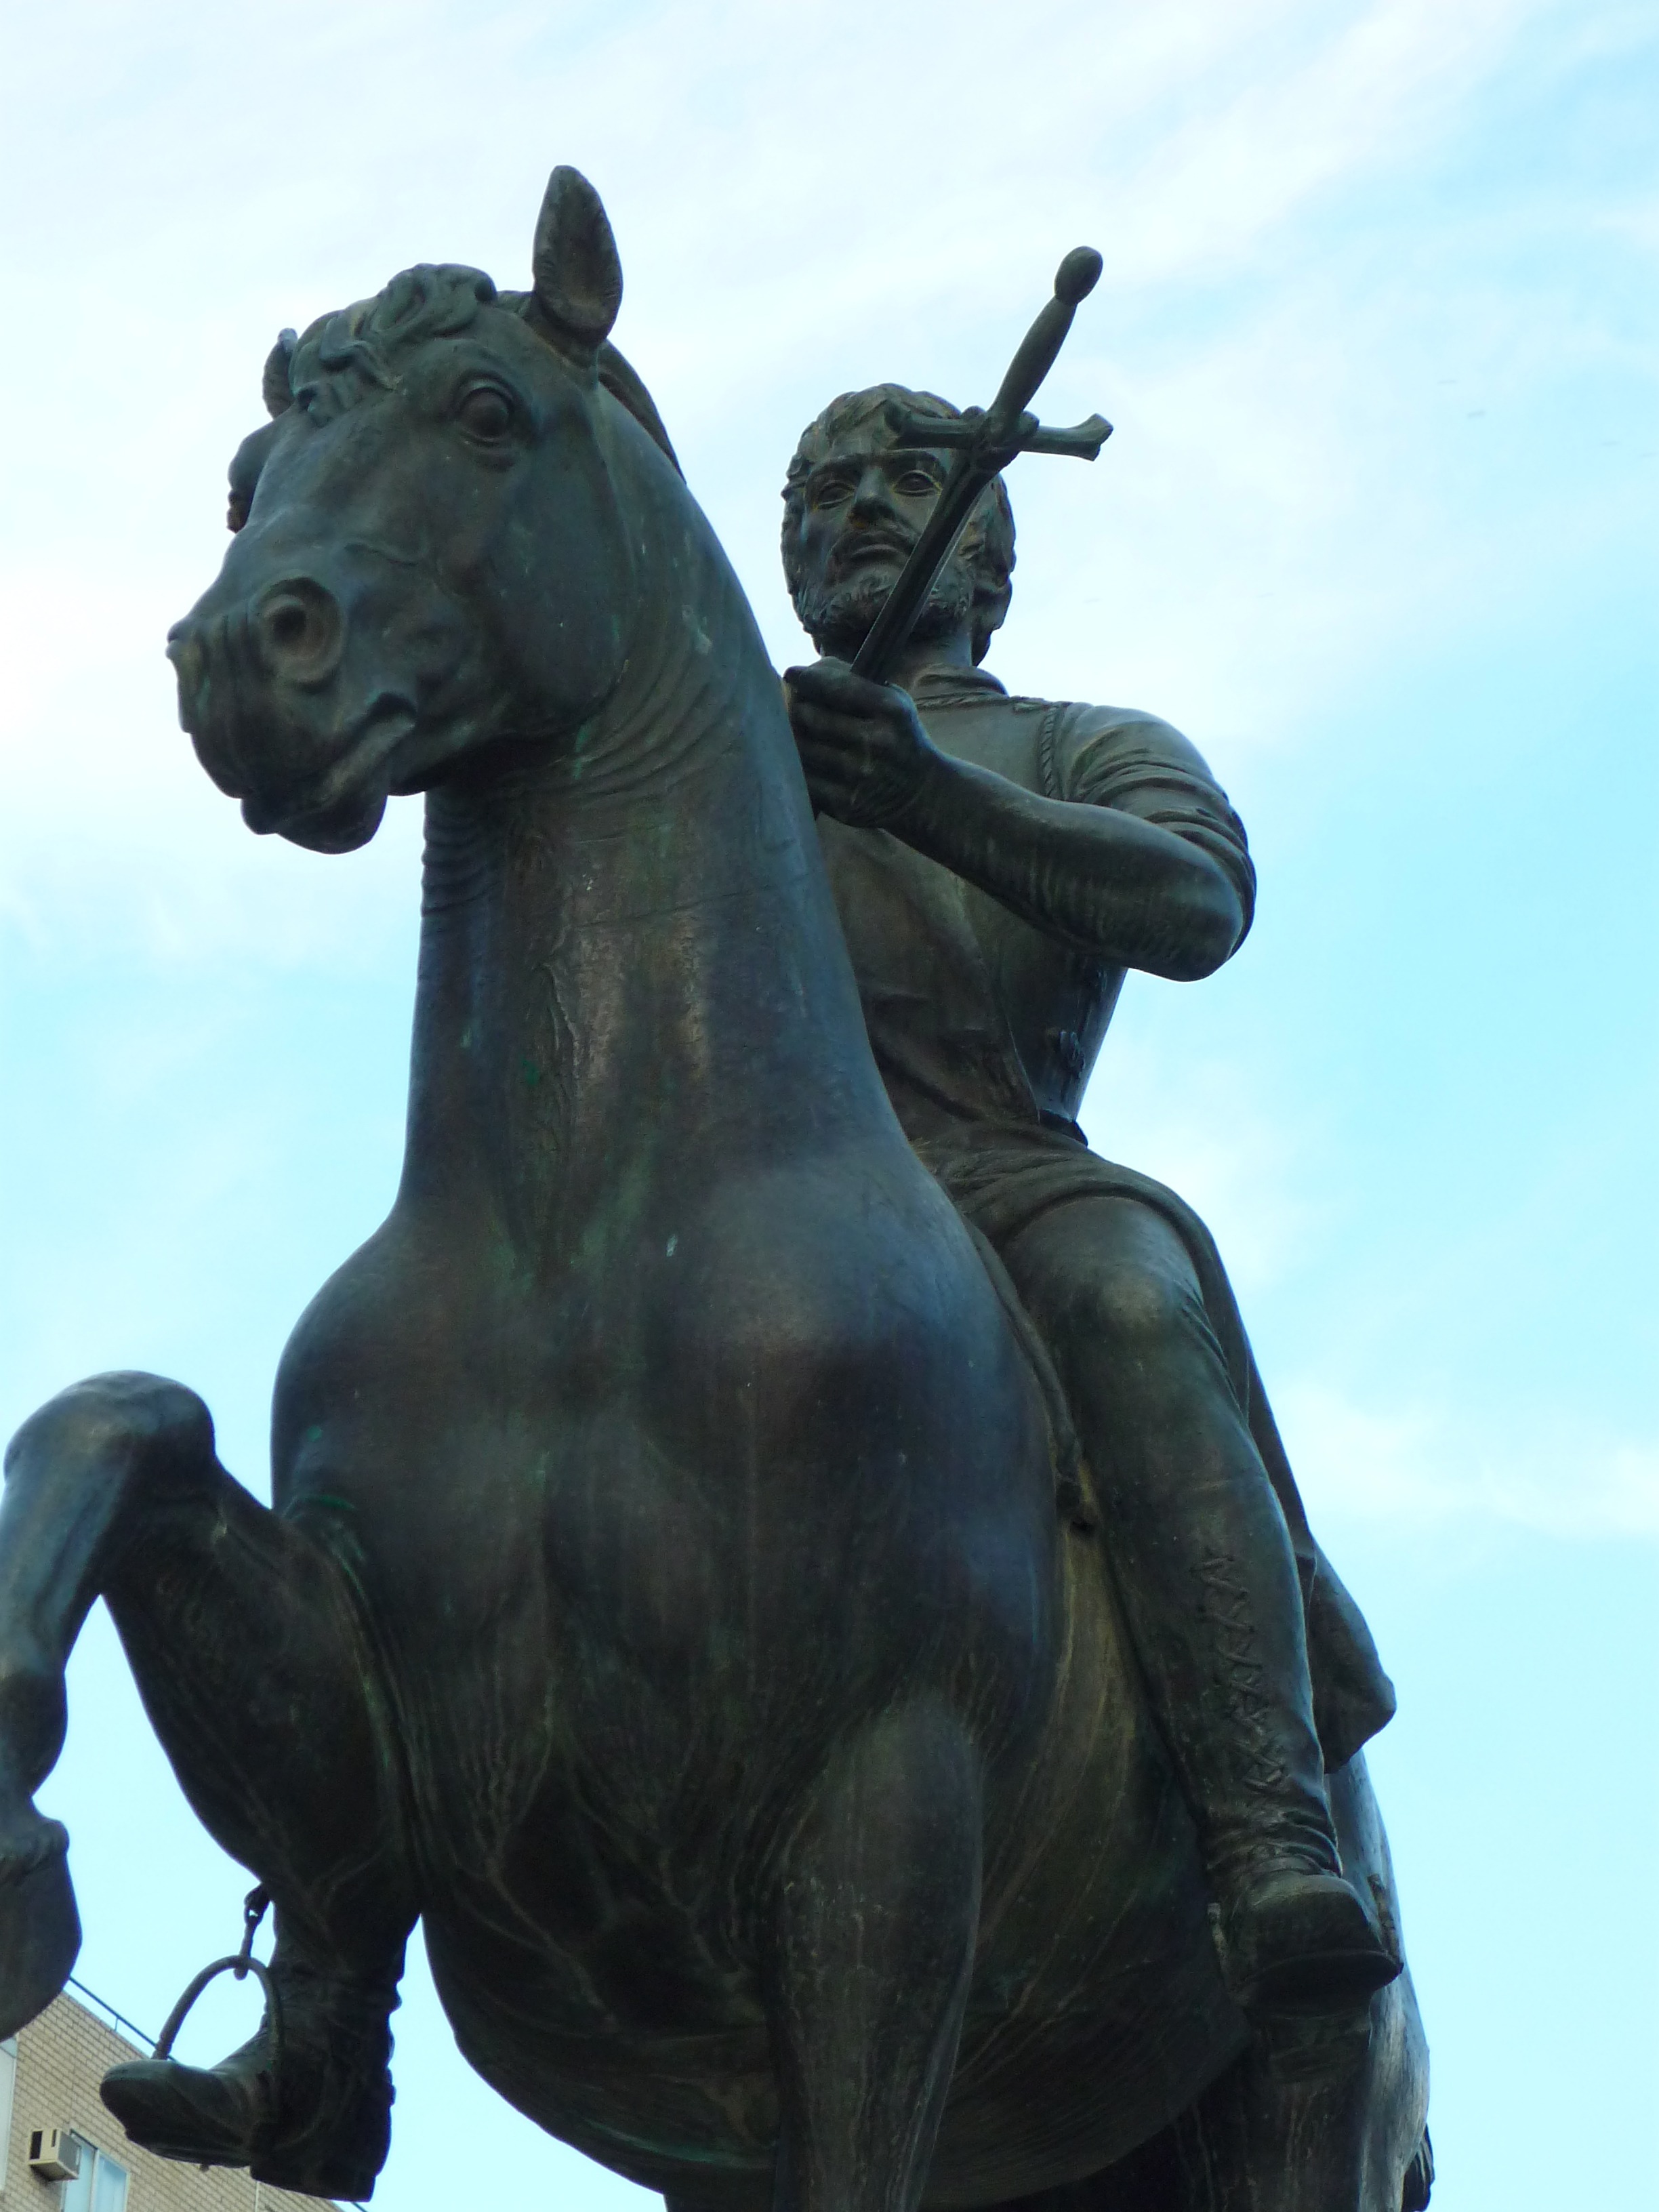
monument, rider, statue, horse, explorer, sword, equestrian, sculpture, art, bronze, governor, bronze sculpture, discoverer, conquest, conqueror, hernando de soto, expeditionary